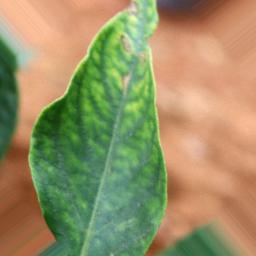
Label: nutritional